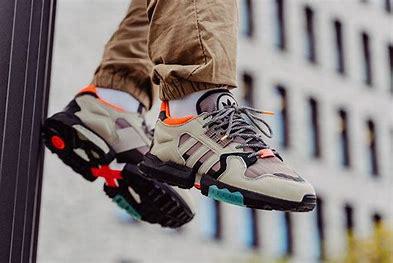
Brand: Adidas
Model: ZX Torsion